Answer in natural language. Considering the relative positions, is black colour chair (highlighted by a green box) above or below brown colour rectangular table? Choose between the following options: below or above
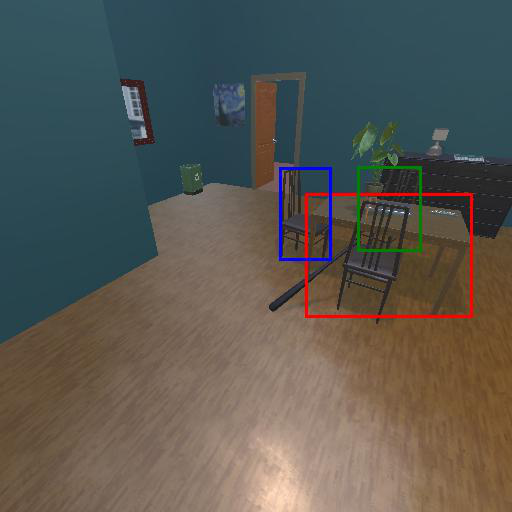
<answer>above</answer>